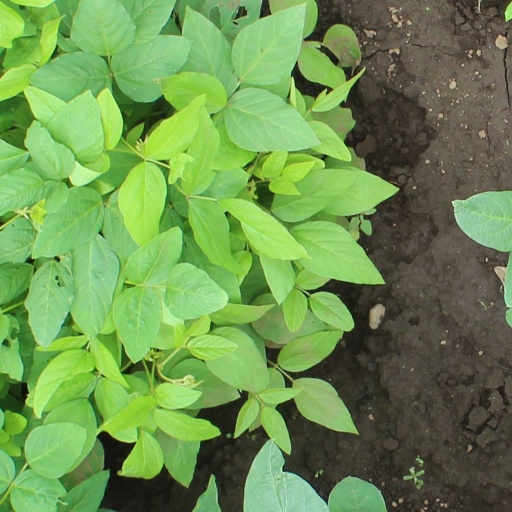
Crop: soybean